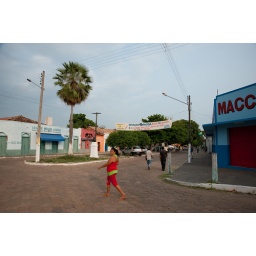
A woman dressed in pink and green crosses a main road in Carolina. 29/10/2008, , Carolina, Maranhao, Brazil.